Hawkgirl

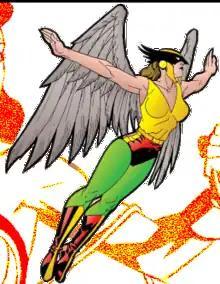
Hawkgirl (Shayera Thal / Shiera Hall) as depicted in "Sensation Comics" vol. 2 #1 (March 1999). Art by Dave Johnson and Lee Loughridge.

Hawkgirl is the name of several superheroines appearing in American comic books published by DC Comics. The original Hawkgirl, Shiera Sanders Hall, was created by writer Gardner Fox and artist Dennis Neville, and first appeared in "Flash Comics" #1 (January 1940). Shayera Hol was created by writer Gardner Fox and artist Joe Kubert, and first appeared in "The Brave and the Bold" #34 (March 1961). Kendra Saunders was created by writer David S. Goyer and artist Stephen Sadowski, and first appeared in "JSA: Secret Files and Origins" #1 (August 1999). One of DC's earliest super-heroines, Hawkgirl has appeared in many of the company's flagship team-up titles including Justice Society of America and Justice League of America.